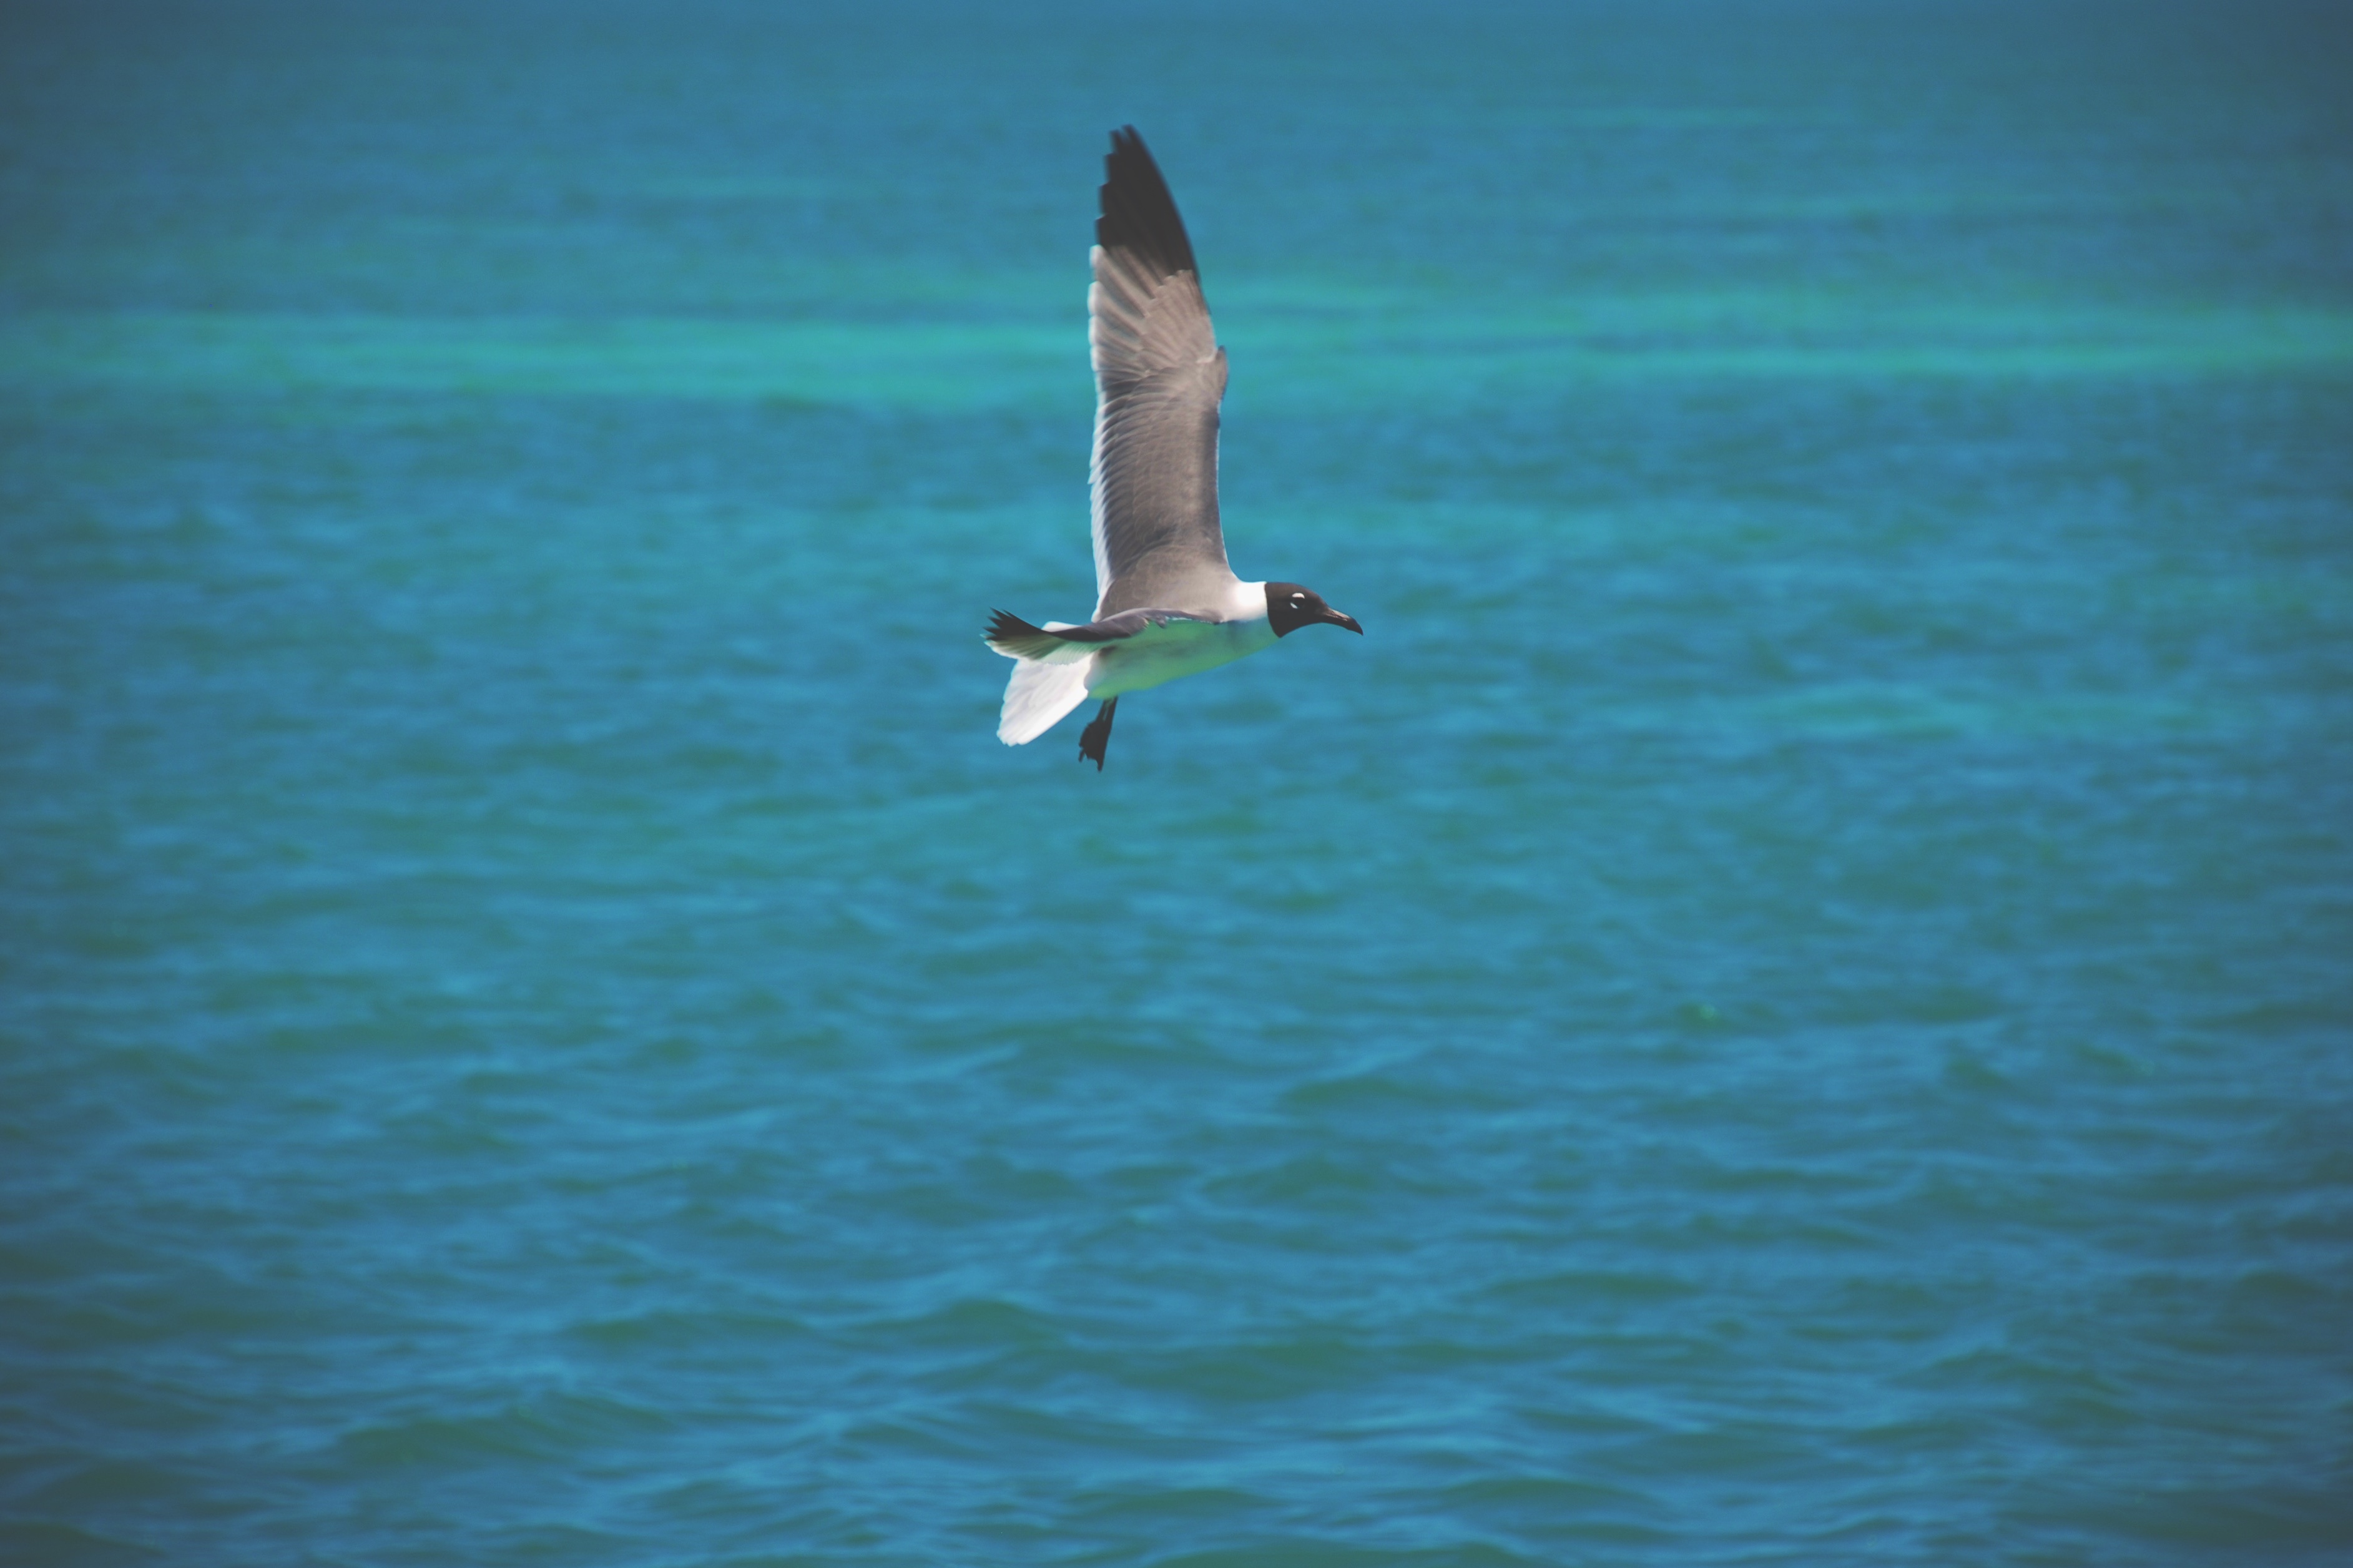
sea, ocean, bird, wing, seabird, gull, flight, vertebrate, water bird, charadriiformes